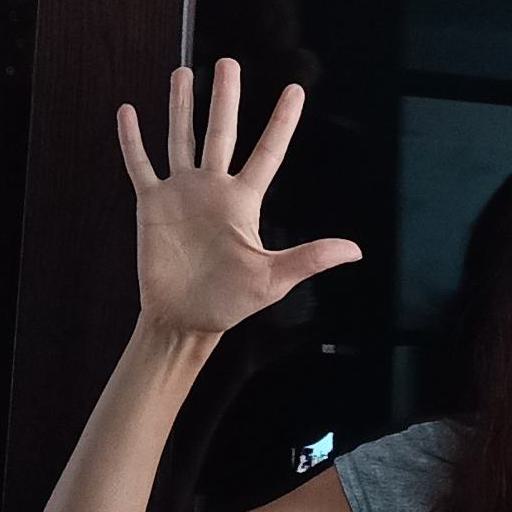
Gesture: palm